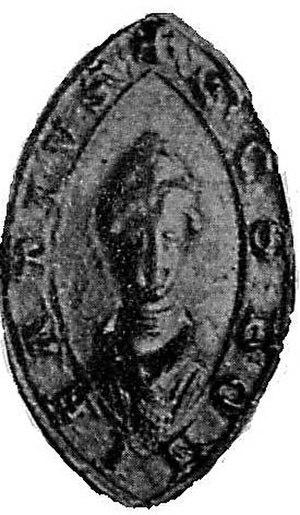
Robert II est un prélat écossais mort vers 1271. Il est évêque de Ross de 1249 à sa mort.